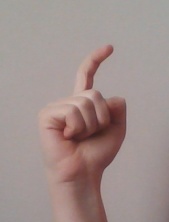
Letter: ra